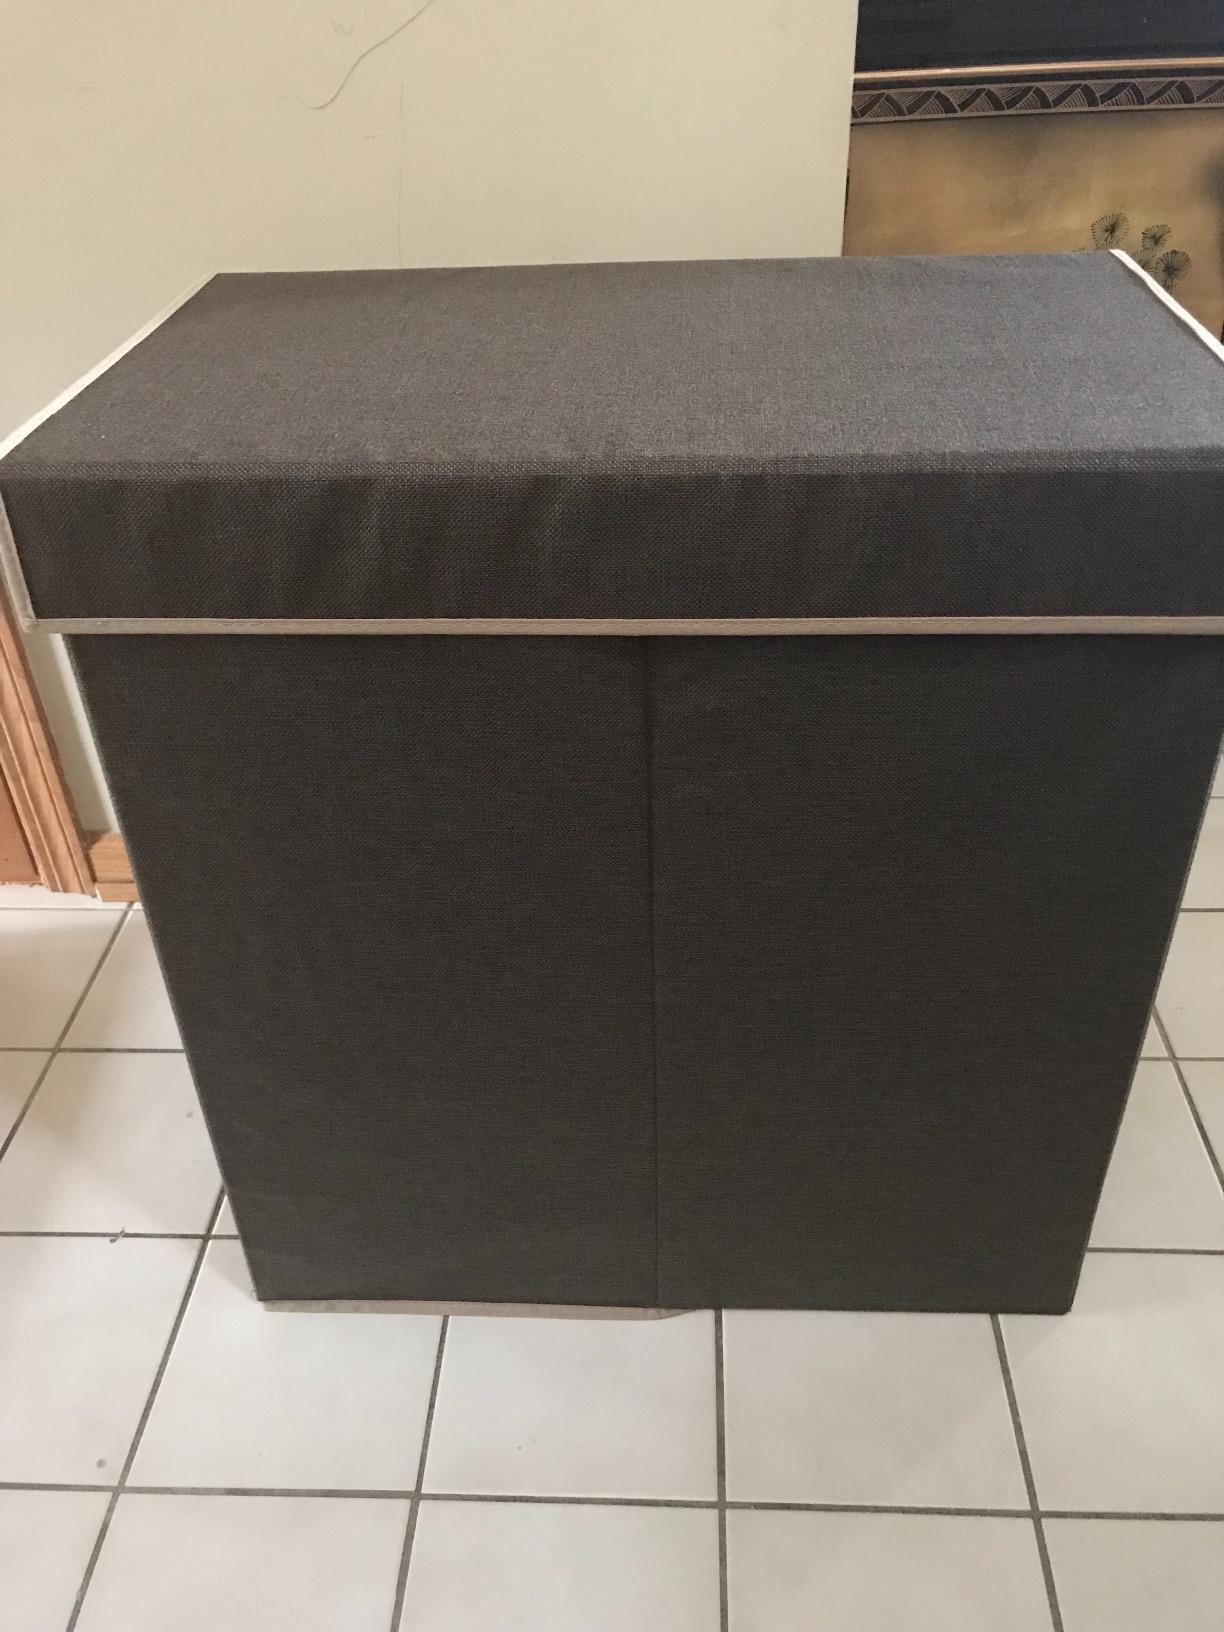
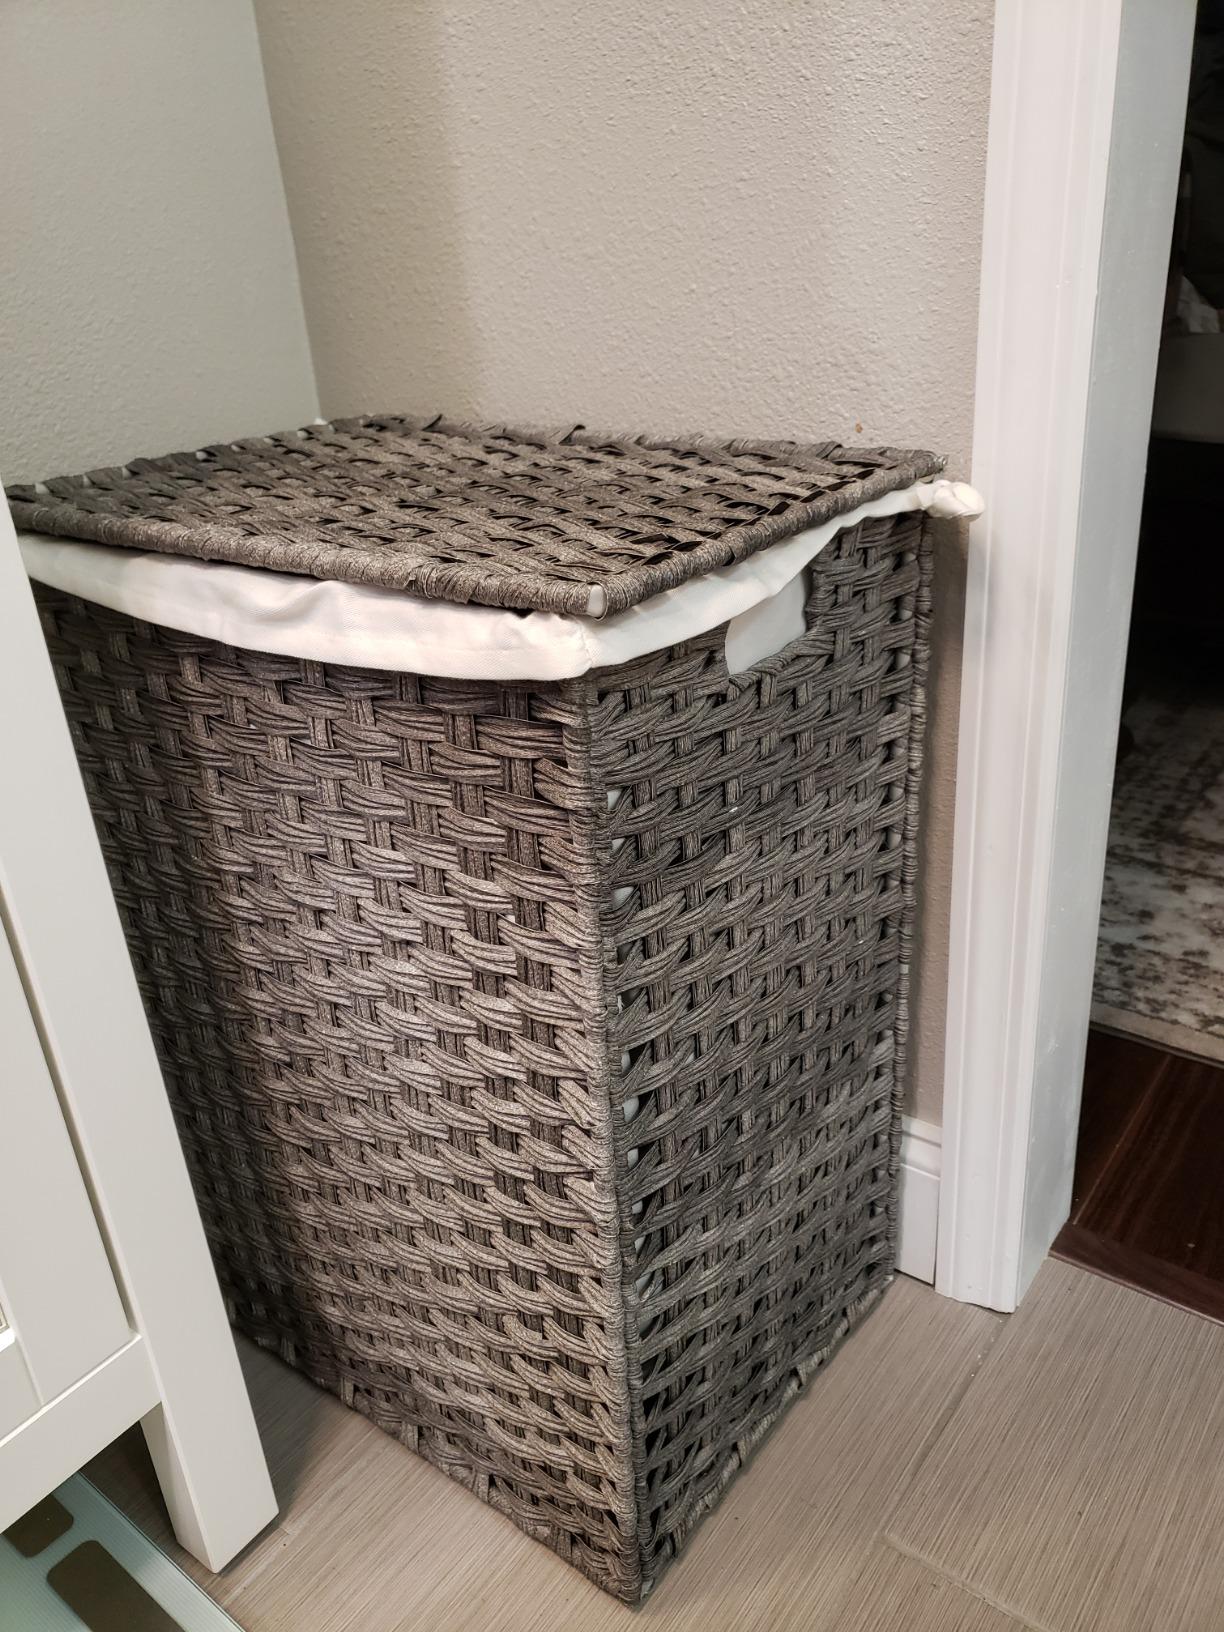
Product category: items_hamper
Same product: no